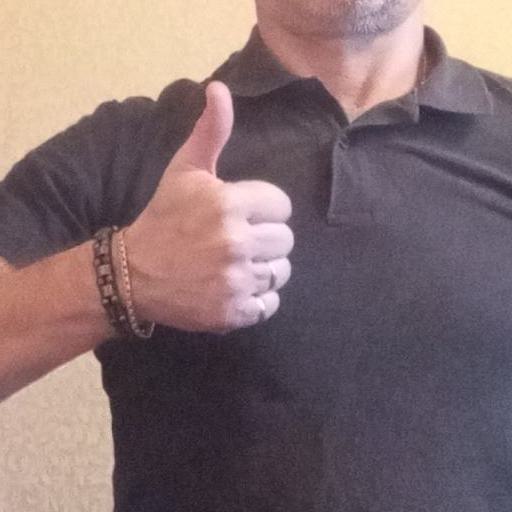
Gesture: like